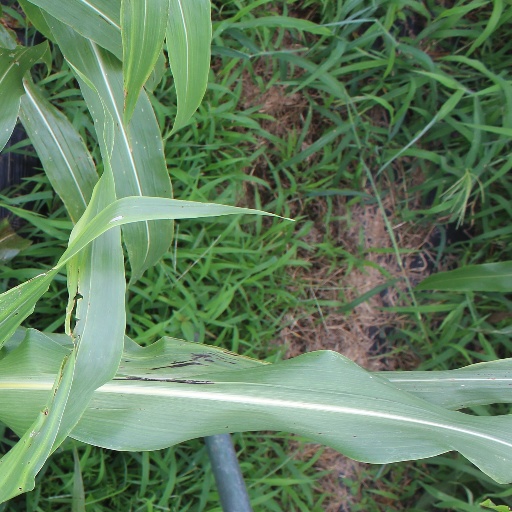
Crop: sorghum